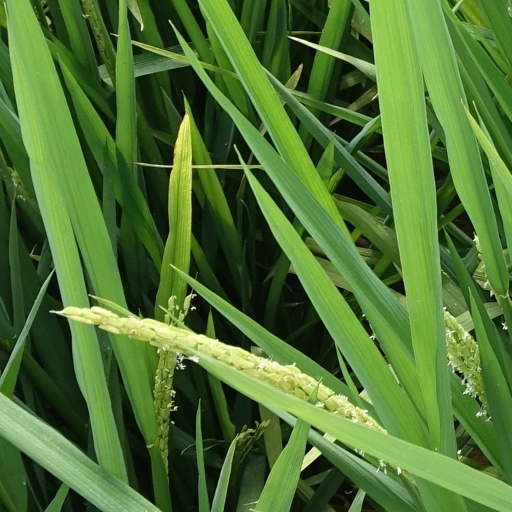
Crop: rice